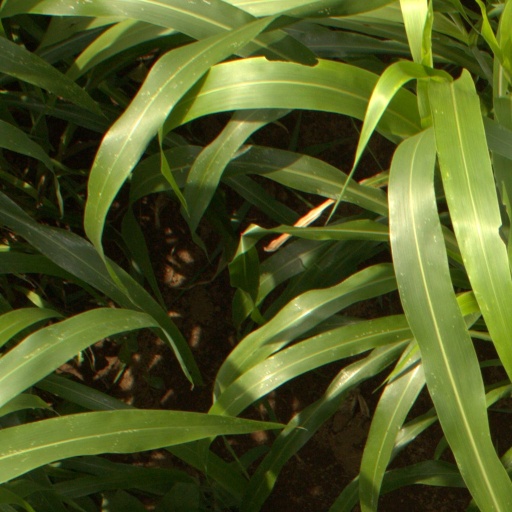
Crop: sorghum